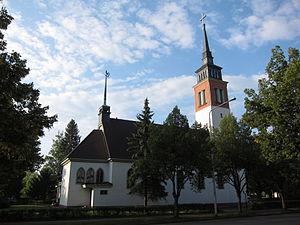
L'église de Myllykoski est une église luthérienne en pierres située à Kouvola en Finlande.
Cet article recense les églises évangéliques-luthériennes de Finlande.